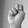
ASL letter: N